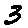
Label: 3